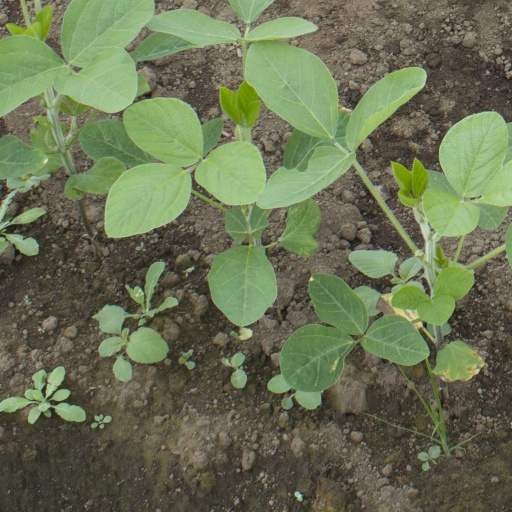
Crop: soybean